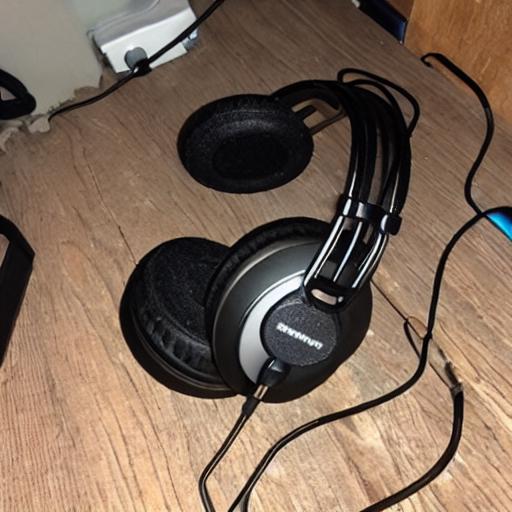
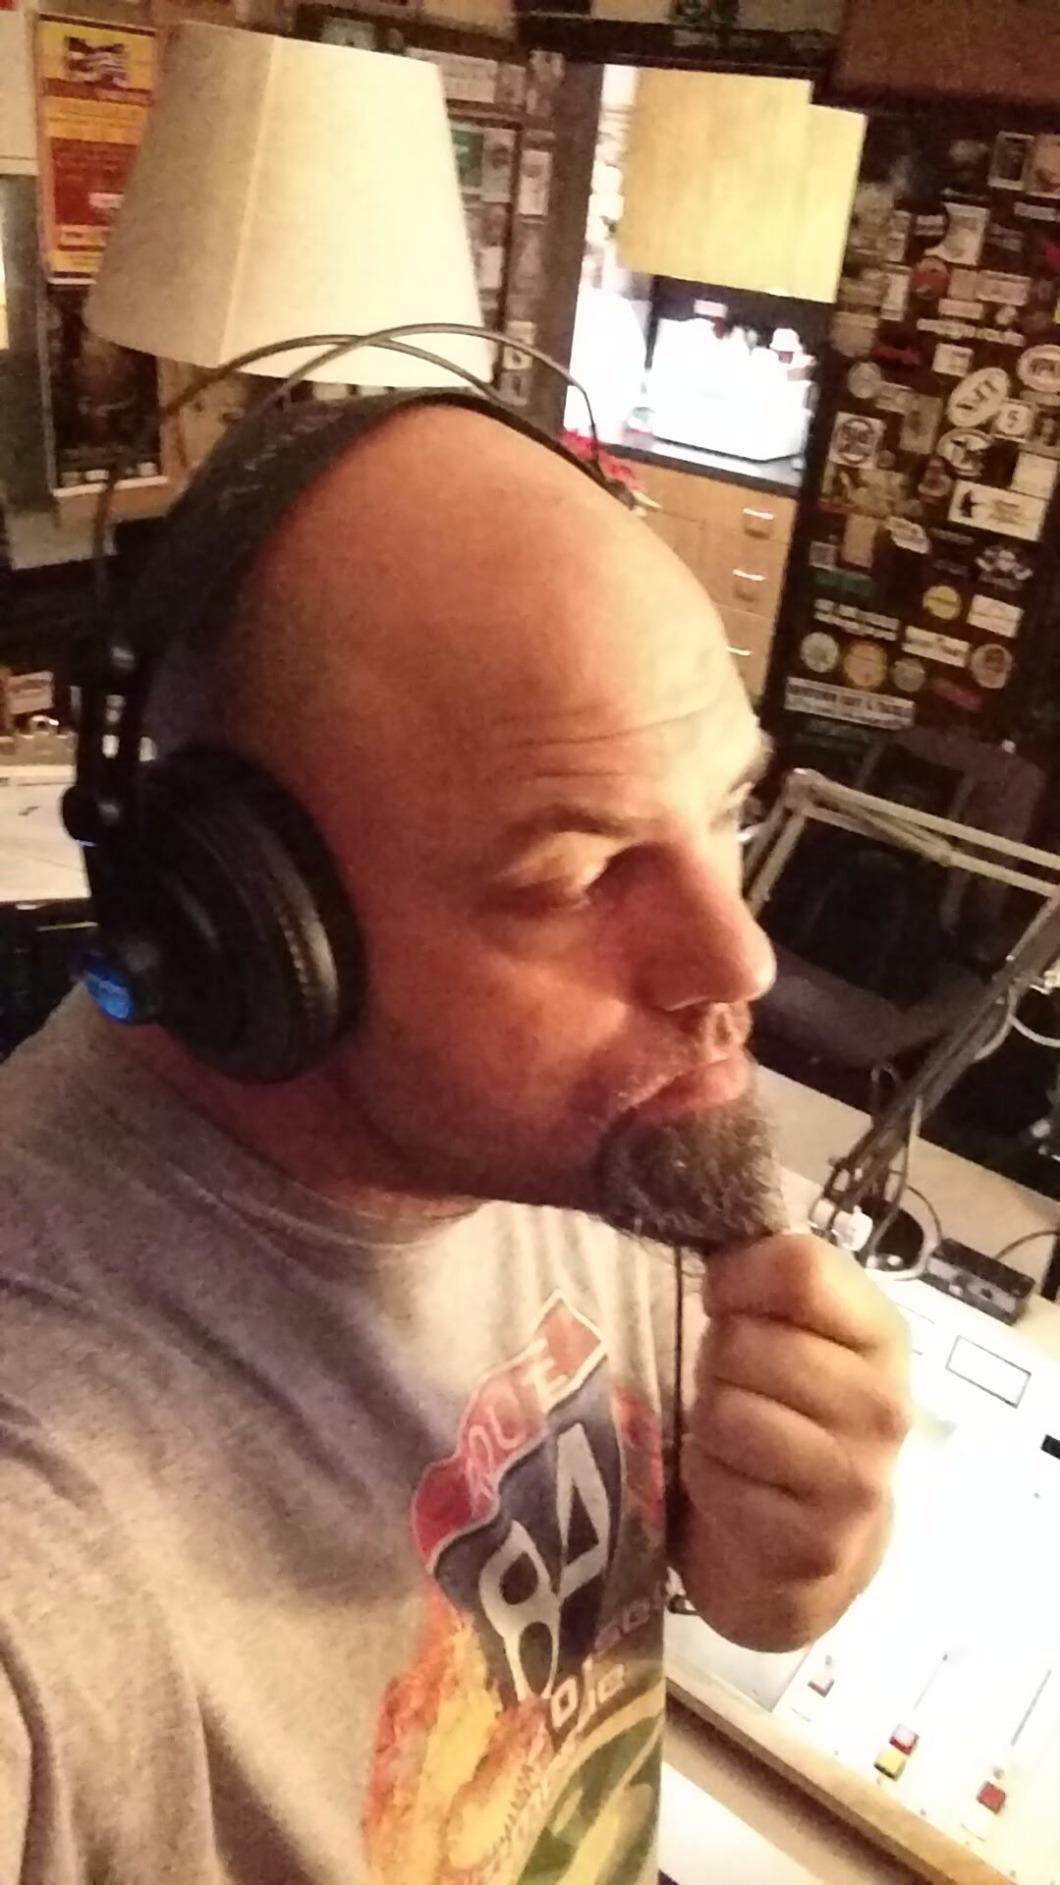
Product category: headphones
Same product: no